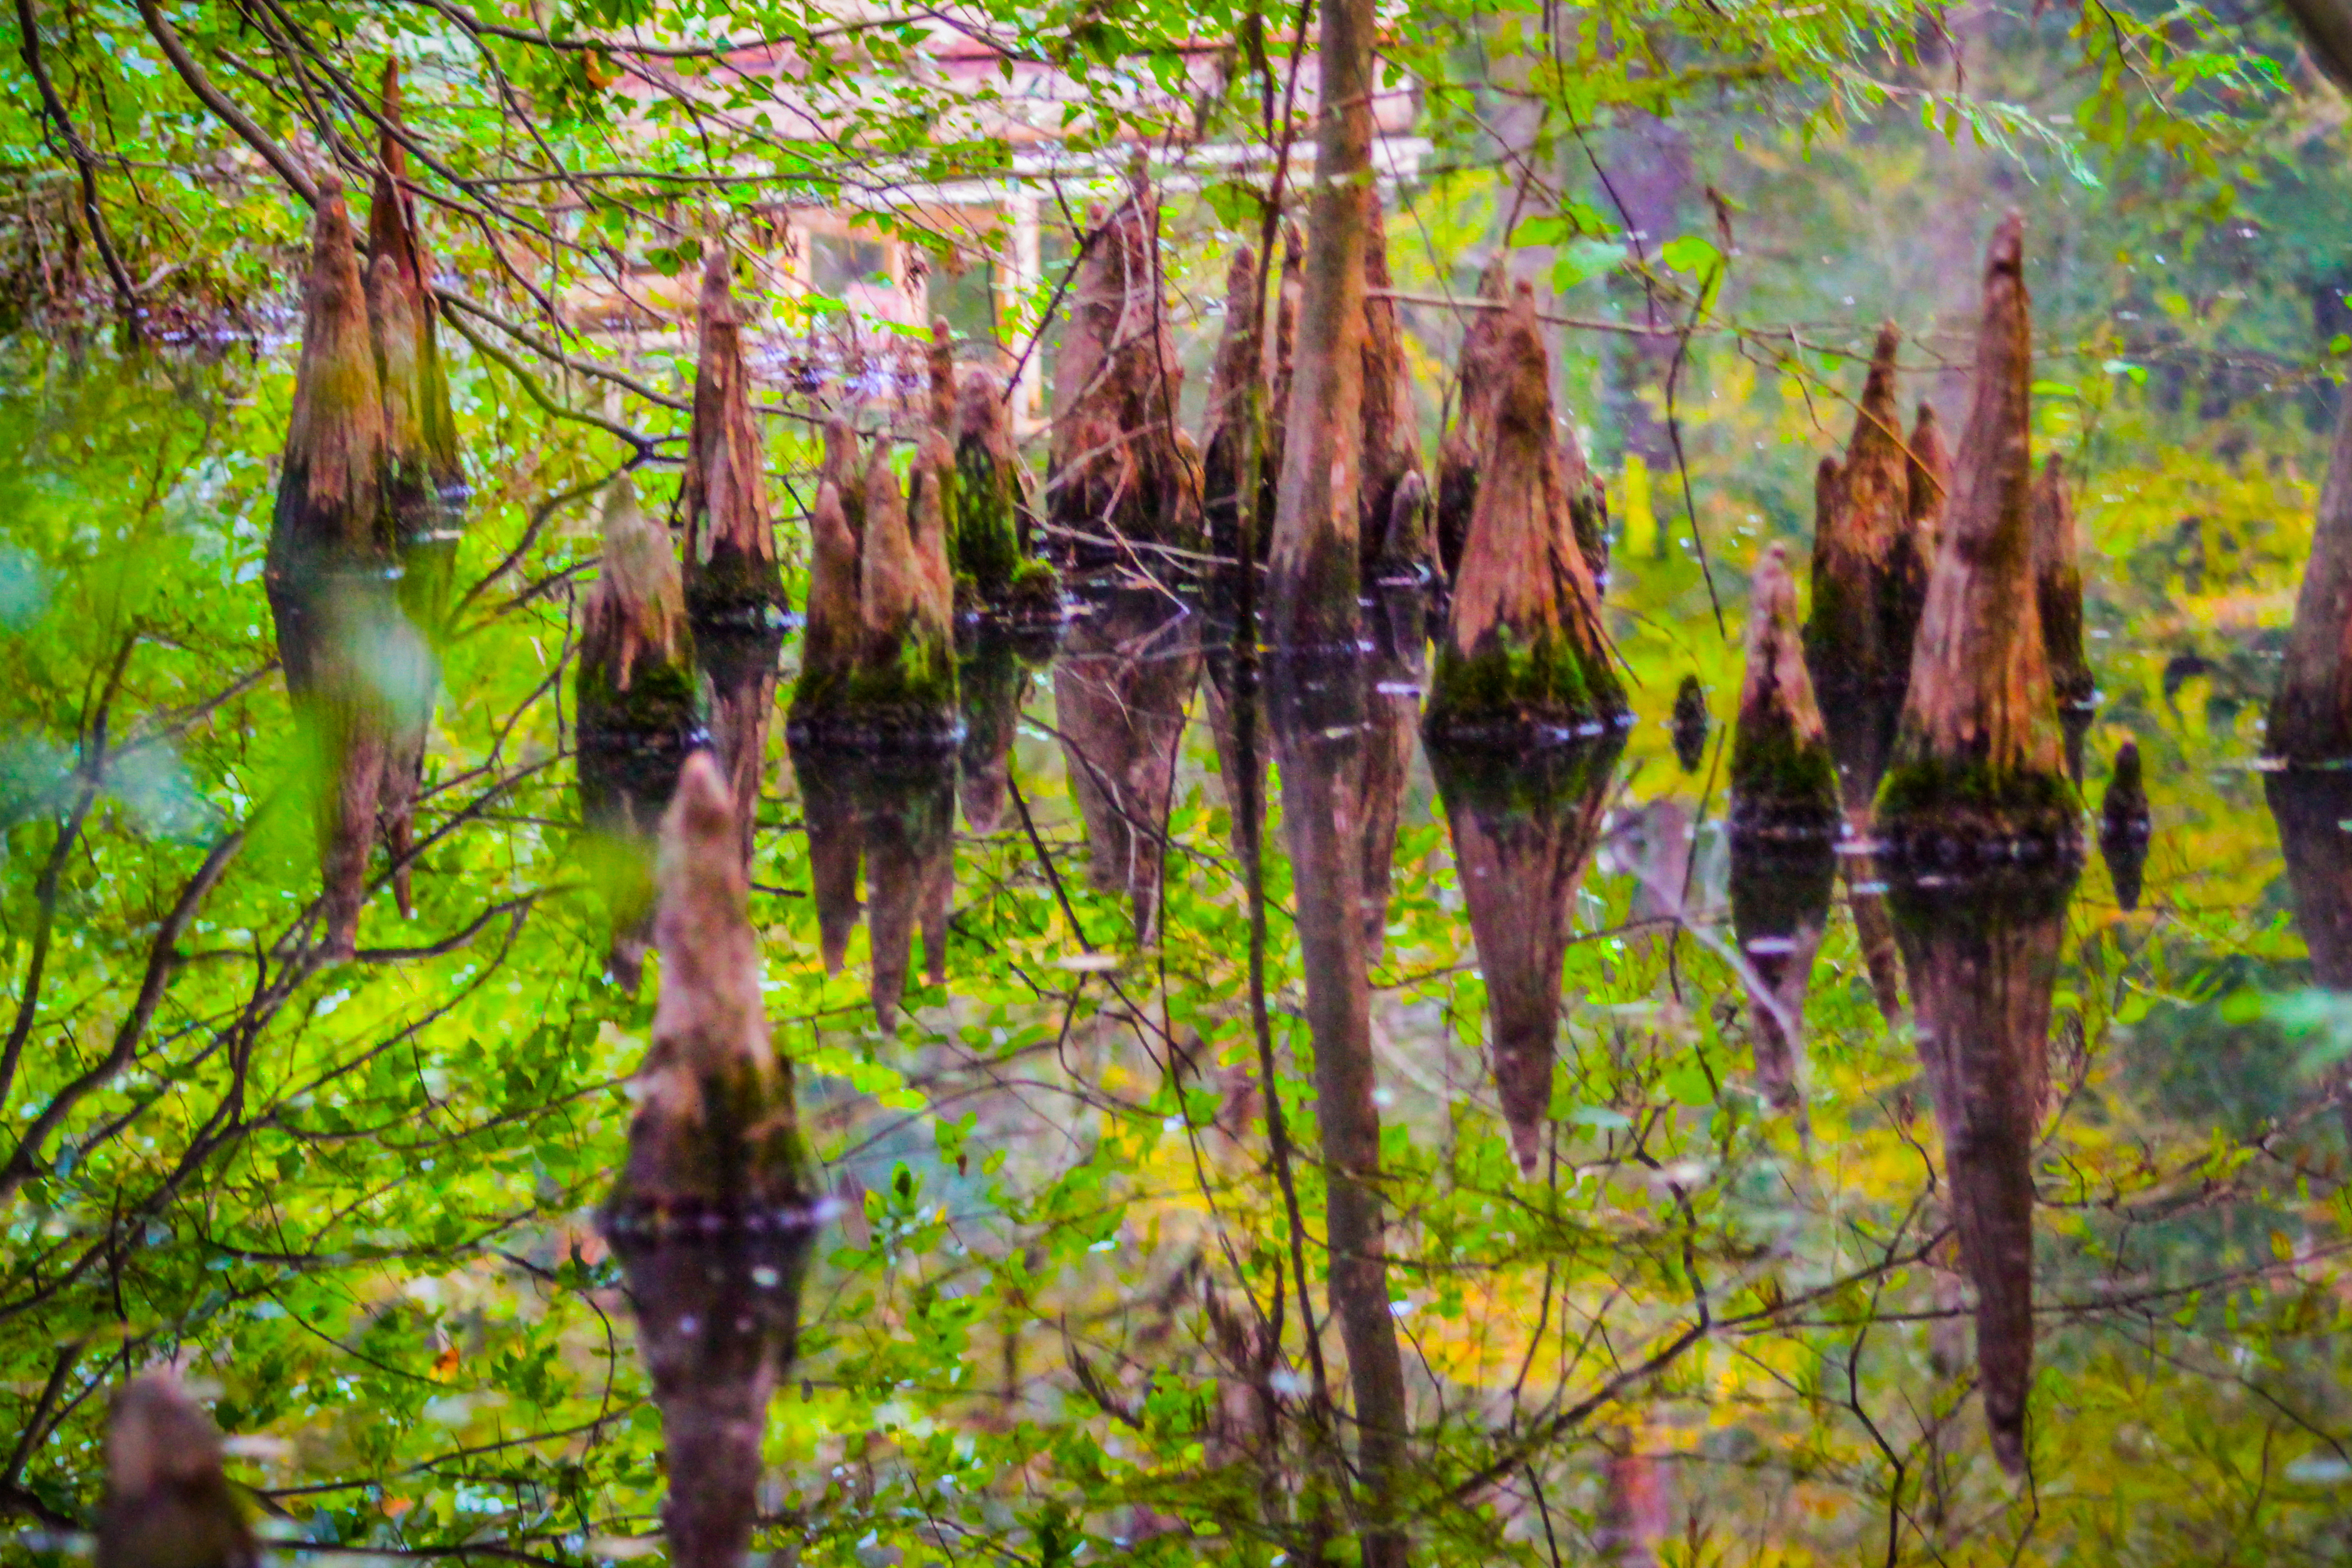
nature, trees, tree, reflection, green, natural environment, water, vegetation, forest, leaf, nature reserve, natural landscape, Northern hardwood forest, plant, biome, woodland, swamp, woody plant, branch, old growth forest, spring, riparian forest, sunlight, wetland, trunk, temperate broadleaf and mixed forest, wood, bayou, grass, grove, pond, jungle, plant stem, river, autumn, state park, temperate coniferous forest, lake